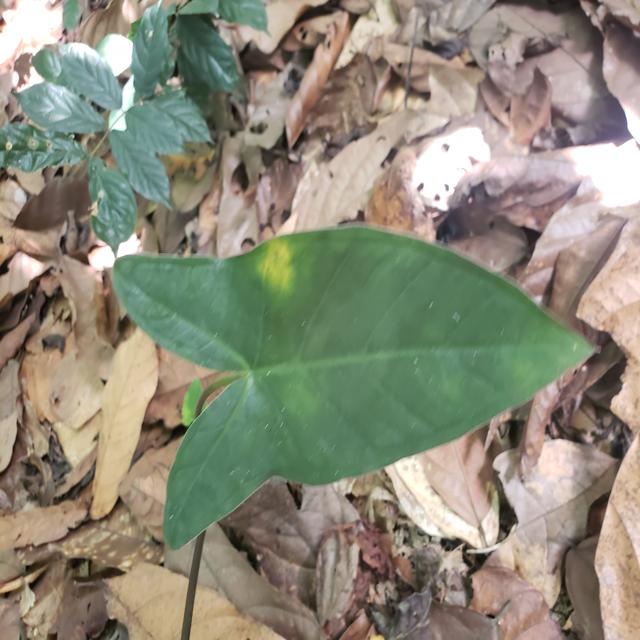
Label: Early_Blight